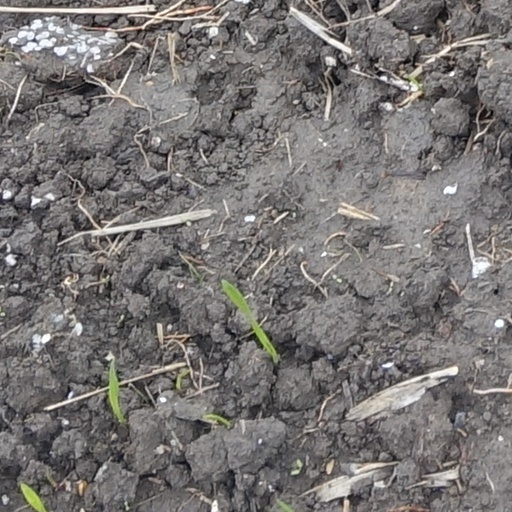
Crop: wheat